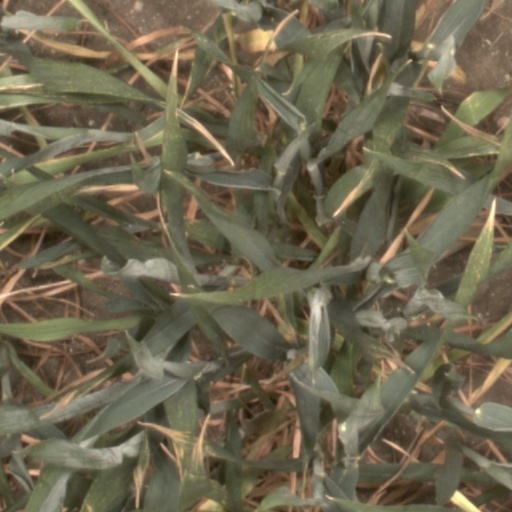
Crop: wheat